Christa McAuliffe

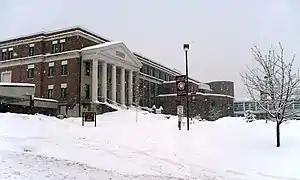
McAuliffe was a teacher at Concord High School in New Hampshire.

McAuliffe obtained her first teaching position in 1970, as an American history teacher at Benjamin Foulois Junior High School in Morningside, Maryland. From 1971 to 1978, she taught history and civics at Thomas Johnson Middle School in Lanham, Maryland. In addition to teaching, McAuliffe completed a Master of Arts in education supervision and administration from Bowie State University in Maryland. In 1978, she moved to Concord, New Hampshire, when Steven accepted a job as an assistant to the New Hampshire Attorney General. McAuliffe taught 7th and 8th grade American history and English in Concord, New Hampshire, and ninth grade English in Bow, New Hampshire, before taking a teaching post at Concord High School in 1983.